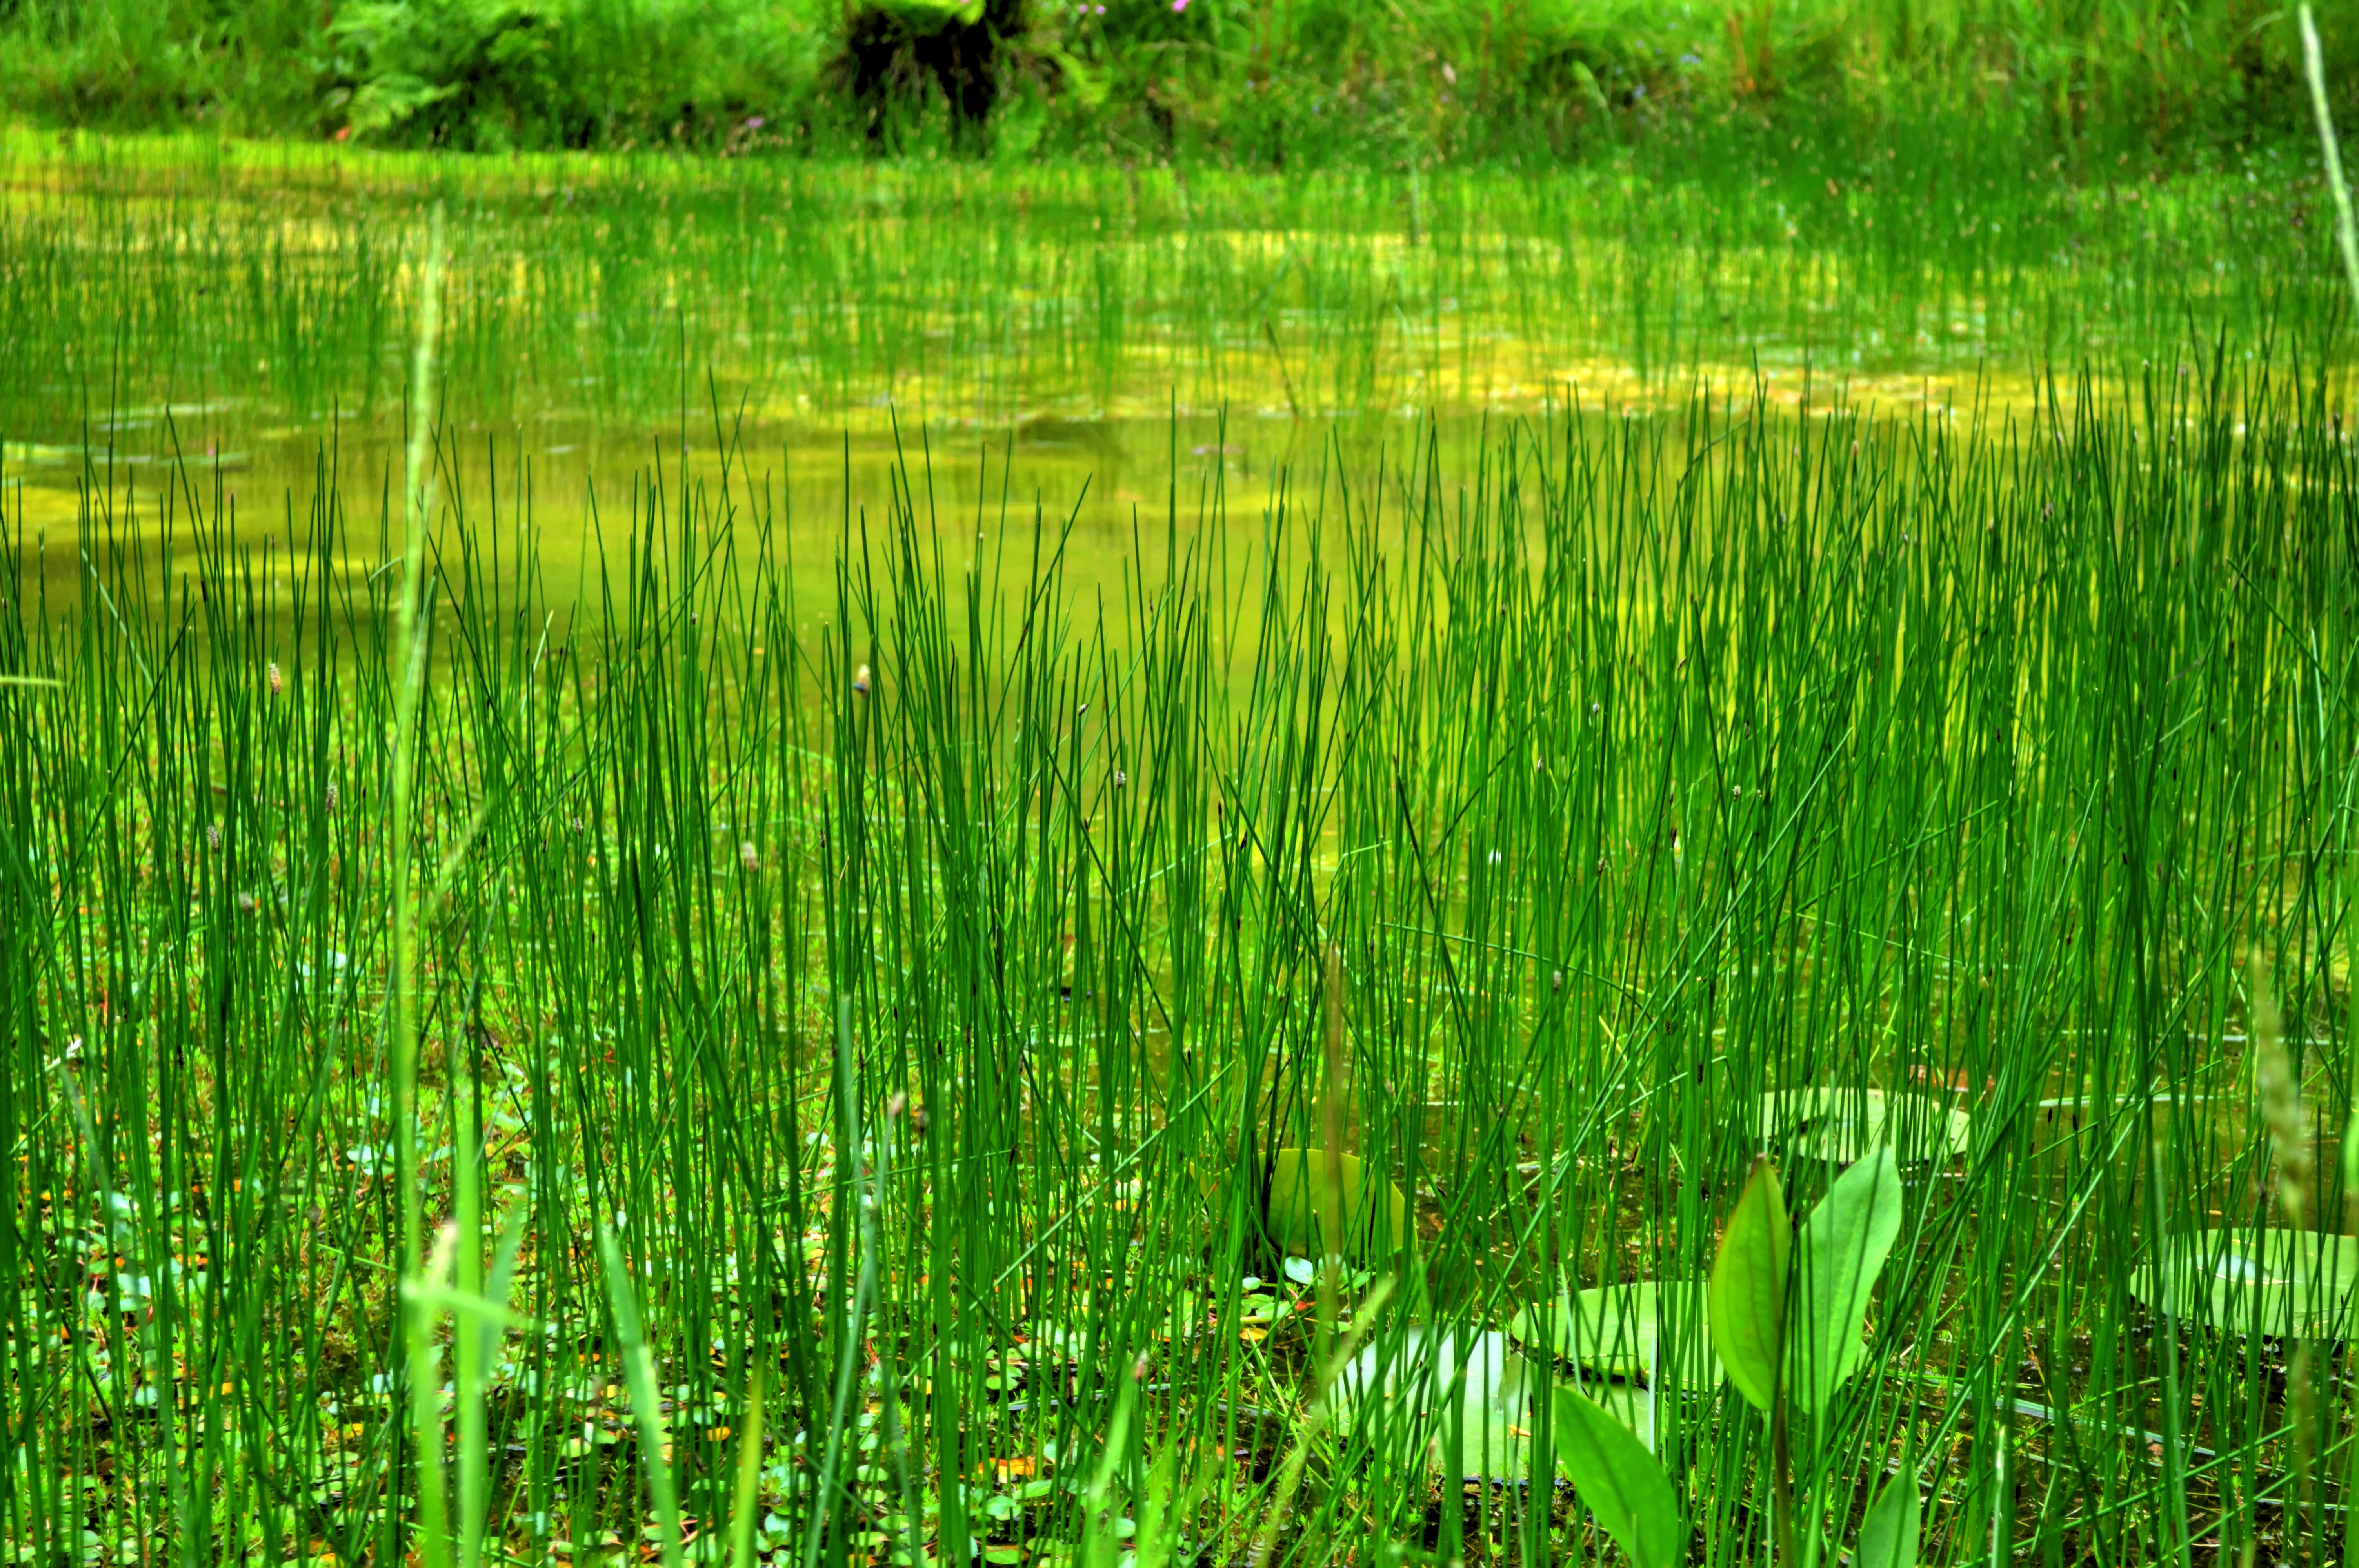
nature, grass, marsh, swamp, plant, field, lawn, meadow, prairie, sunlight, leaf, flower, summer, green, pasture, agriculture, garden, plants, grassland, vegetation, wetland, reeds, habitat, ecosystem, paddy field, natural environment, grass family